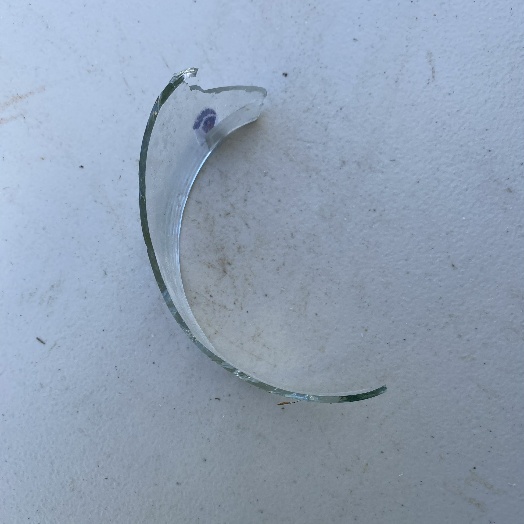
Label: Glass